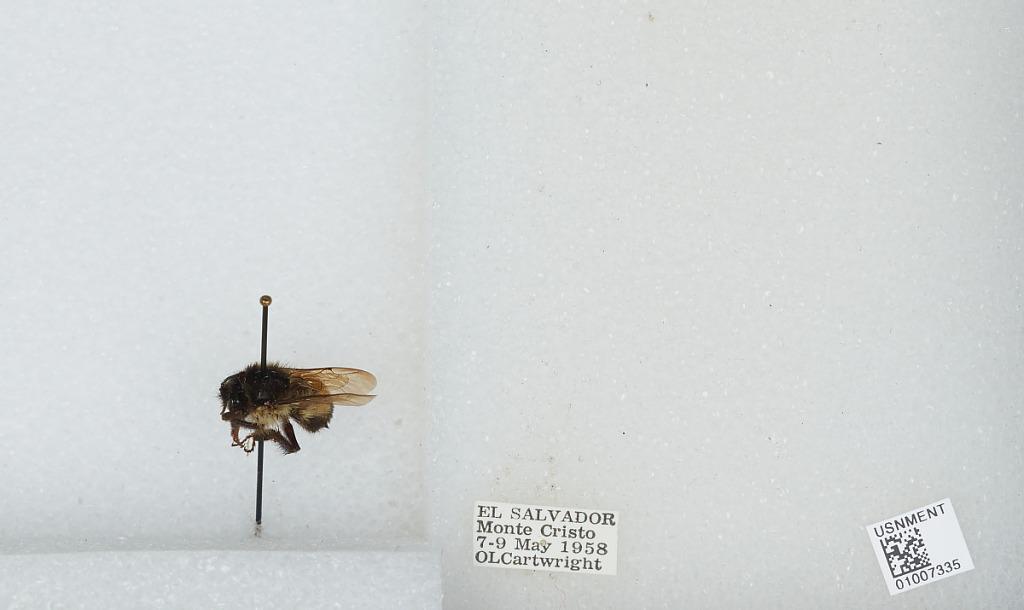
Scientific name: Bombus (Pyrobombus) ephippiatus (Say)
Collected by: O. Cartwright
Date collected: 1958-5-7
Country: El Salvador
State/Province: Santa Ana
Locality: Monte Cristo
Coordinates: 14.42, -89.3568